Shahrak District

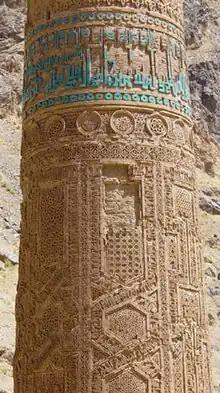
Minaret of Jam (close up)

Shahrak features a mediterranean-influenced humid continental climate (Köppen: "Dsb") with warm summers and cold, snowy winters.